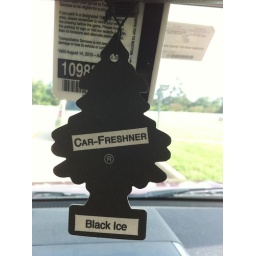
Black ice on the road = danger. Black ice in the car = pleasantly fragrant.